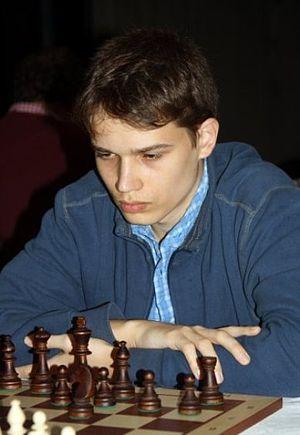
Anton Kovalyov est joueur d'échecs argentin puis canadien né le 4 mars 1992 à Kharkiv en Ukraine.